Ronnie del Carmen

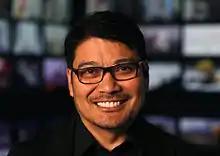
Del Carmen in 2014

Ronaldo del Carmen is a Filipino writer, director, storyboard artist, illustrator, and voice actor. He co-directed and co-wrote the story for the Pixar film "Inside Out" (2015), for which he was nominated for an Academy Award for Best Original Screenplay, the first Filipino to do so.